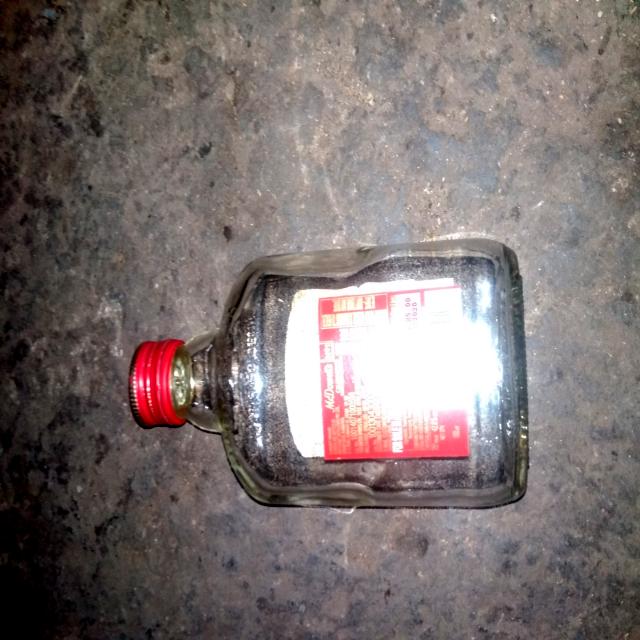
Label: Glass